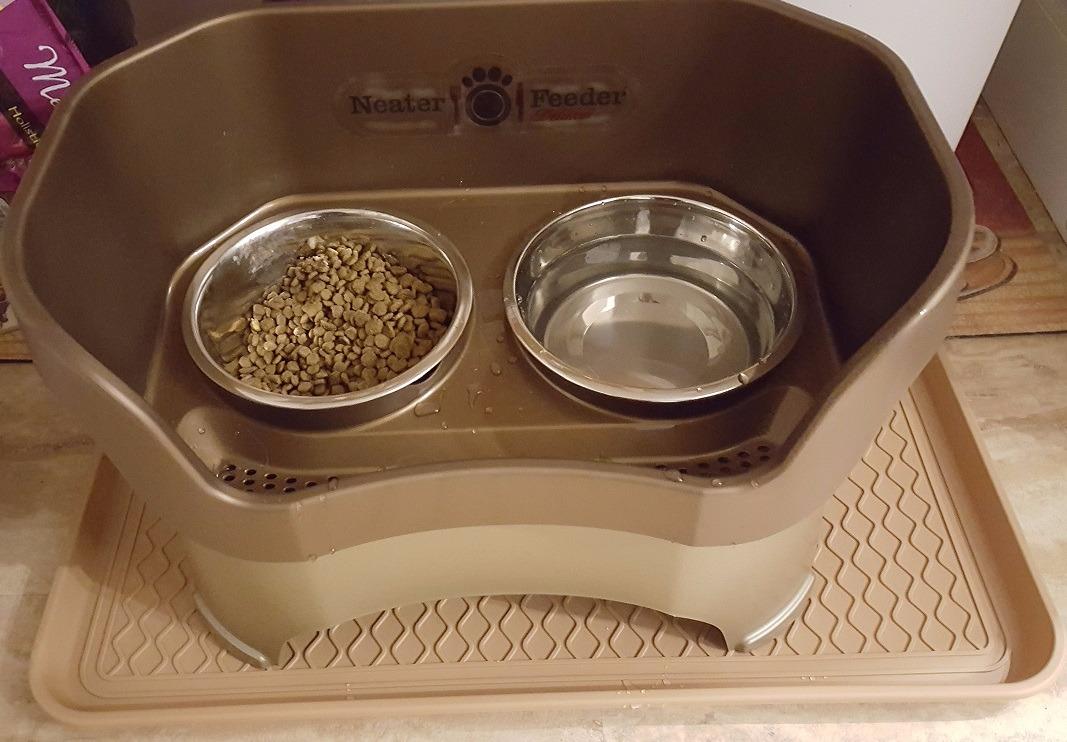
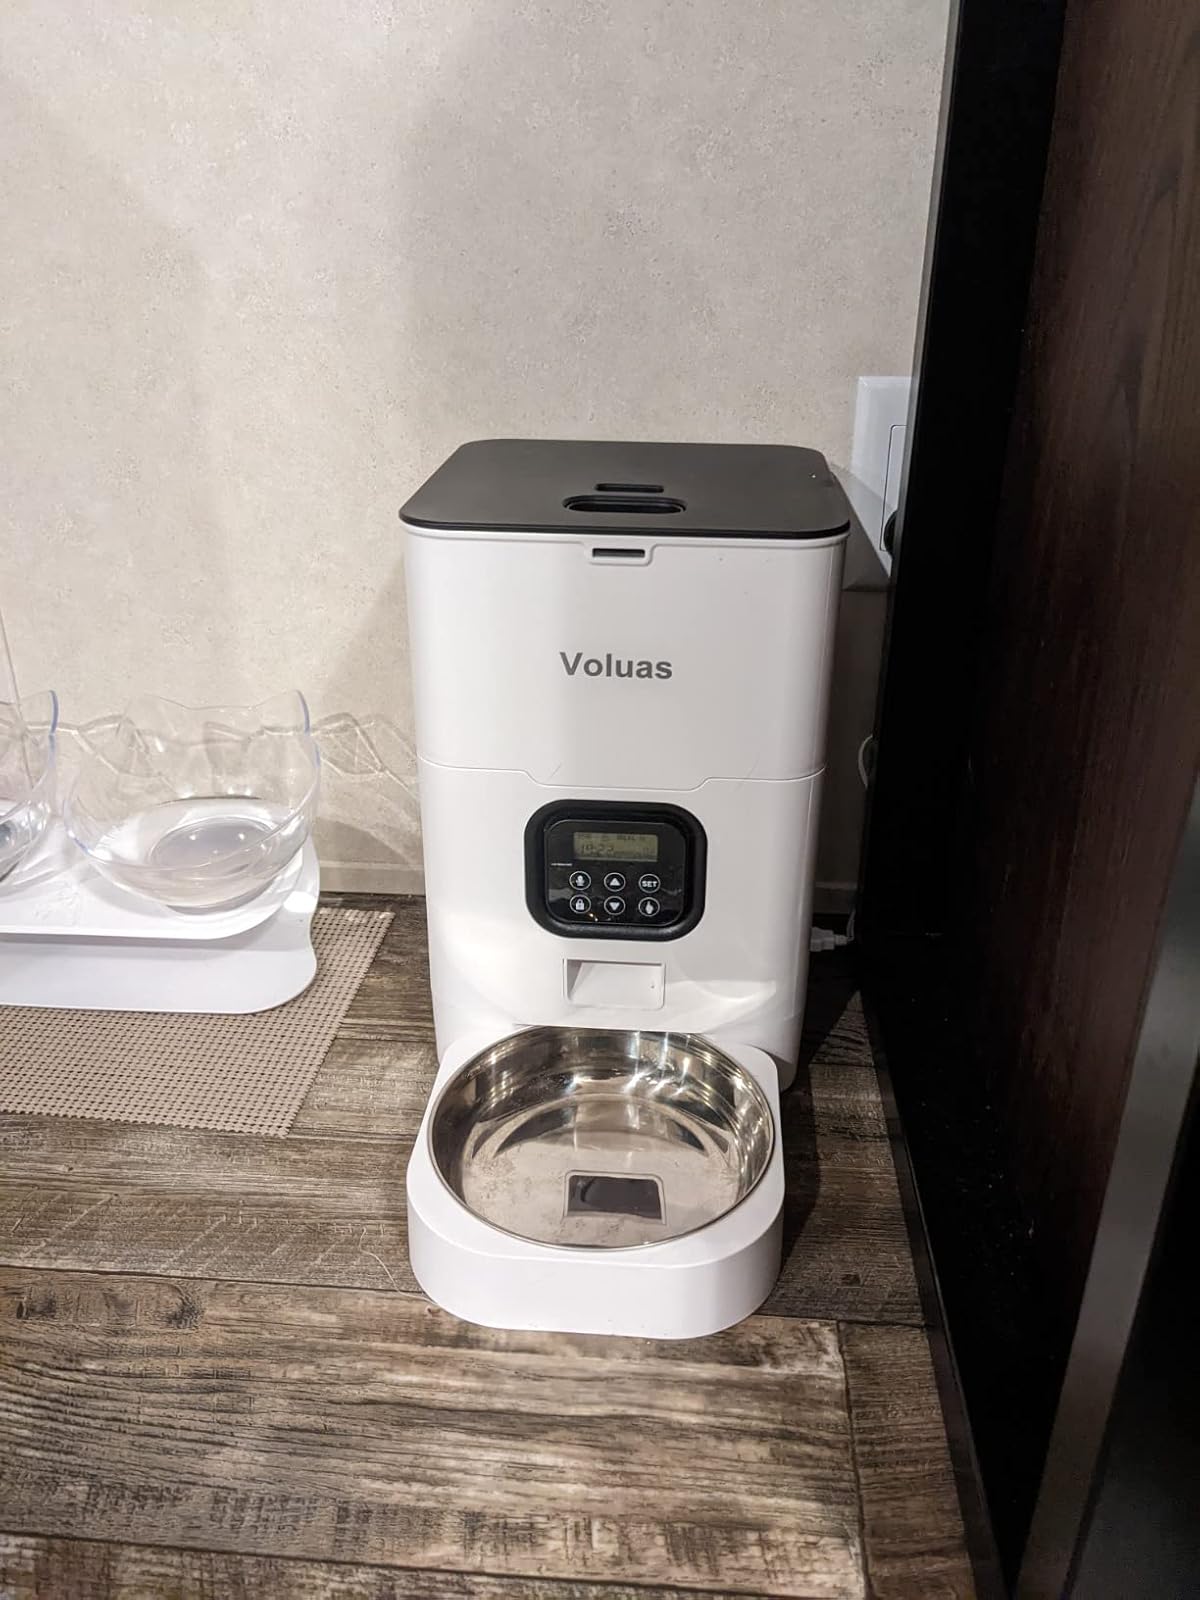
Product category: items_feeder
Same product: no